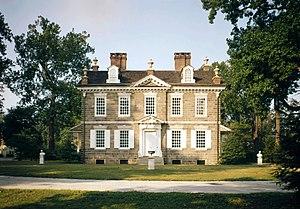
Germantown est un quartier de Philadelphie, situé au nord-ouest du centre-ville. Son nom vient du fait que des Allemands se sont installés ici à la fin du XVIIᵉ siècle. Germantown a été un lieu de bataille pendant la guerre d'indépendance américaine.